Mauricio Soler

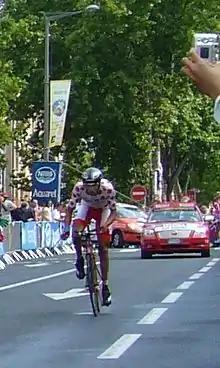

Juan Mauricio Soler Hernández (born January 14, 1983, in Ramiriquí, Boyacá) is a Colombian former professional road bicycle racer, who last rode for UCI ProTour team . He competed in the Tour de France for the first time in 2007, winning stage 9, having broken away on the Col du Galibier. He won that year's King of the Mountains title. Soler stated the stage win was "a victory from heaven. It is the biggest win of my life, and in my first Tour de France. I didn't think it would come so quickly." He finished 11th overall that year. Soler had a career-ending crash in the 2011 Tour de Suisse.